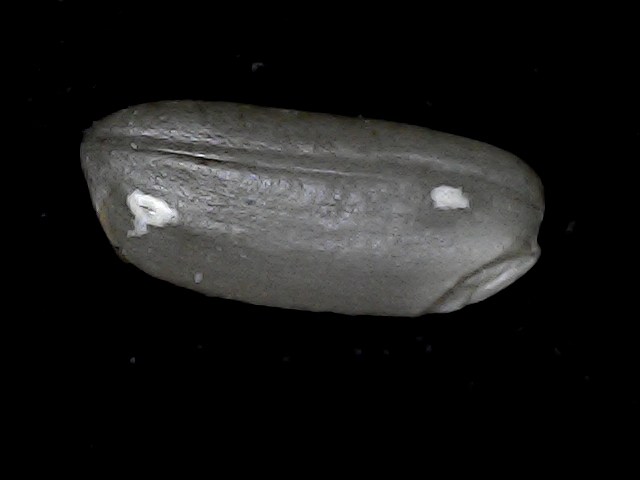
Rice variety: BD79